Changzhi South railway station

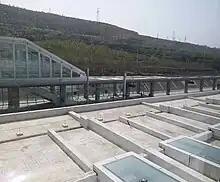
Platform 2 seen from waiting area

This is the timetable for this station (not including passing-by trains); all northbound trains (to Taiyuan South) depart from platform 1, while all southbound trains depart from platform 2.